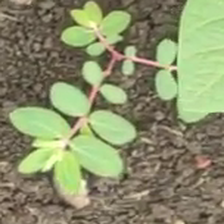
Weed species: Choti_dudhi_(Euphorbia_hirta)